Karpooram

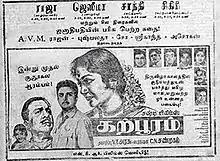
Poster

Karpooram is a 1967 Indian Tamil-language film directed by C. N. Shanmugham. The film stars A. V. M. Rajan and Pushpalatha. It was released on 9 December 1967, and won the Filmfare Award for Best Tamil Film, while Rajan won the Tamil Nadu State Film Award for Best Actor.